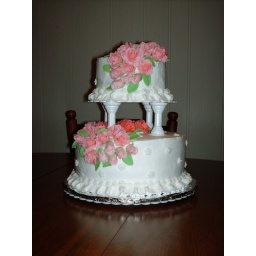
Top tier was 6&amp;quot; two-layer white butter cake with blueberry filling. Ruffles are in buttercream